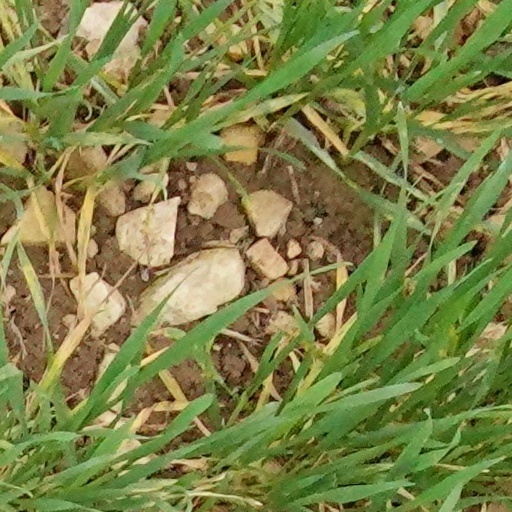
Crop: wheat